Sky position (RA, Dec in degrees): 181.79, -1.253
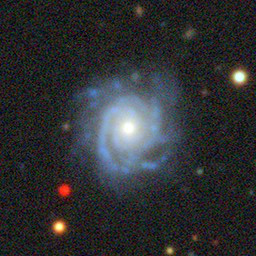
Galaxy morphology: Unbarred Tight Spiral Galaxies